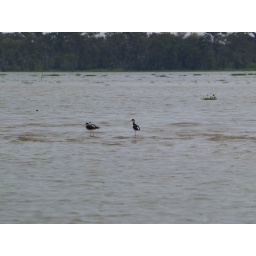
birds in duck lake